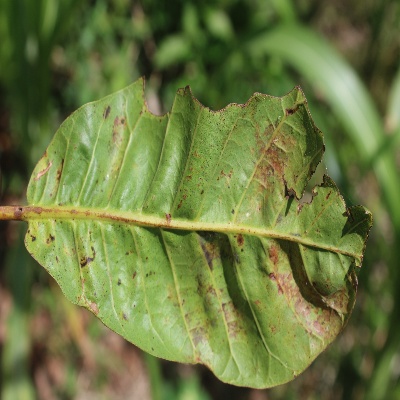
Crop: Cashew
Condition: anthracnose